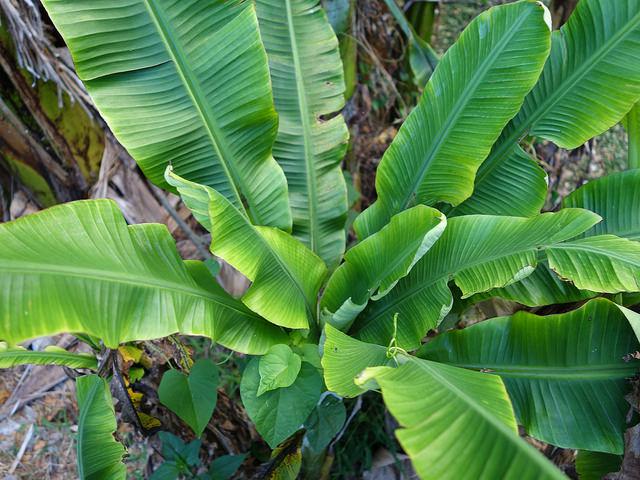
Plant: Banana
Disease: banana bunchy top